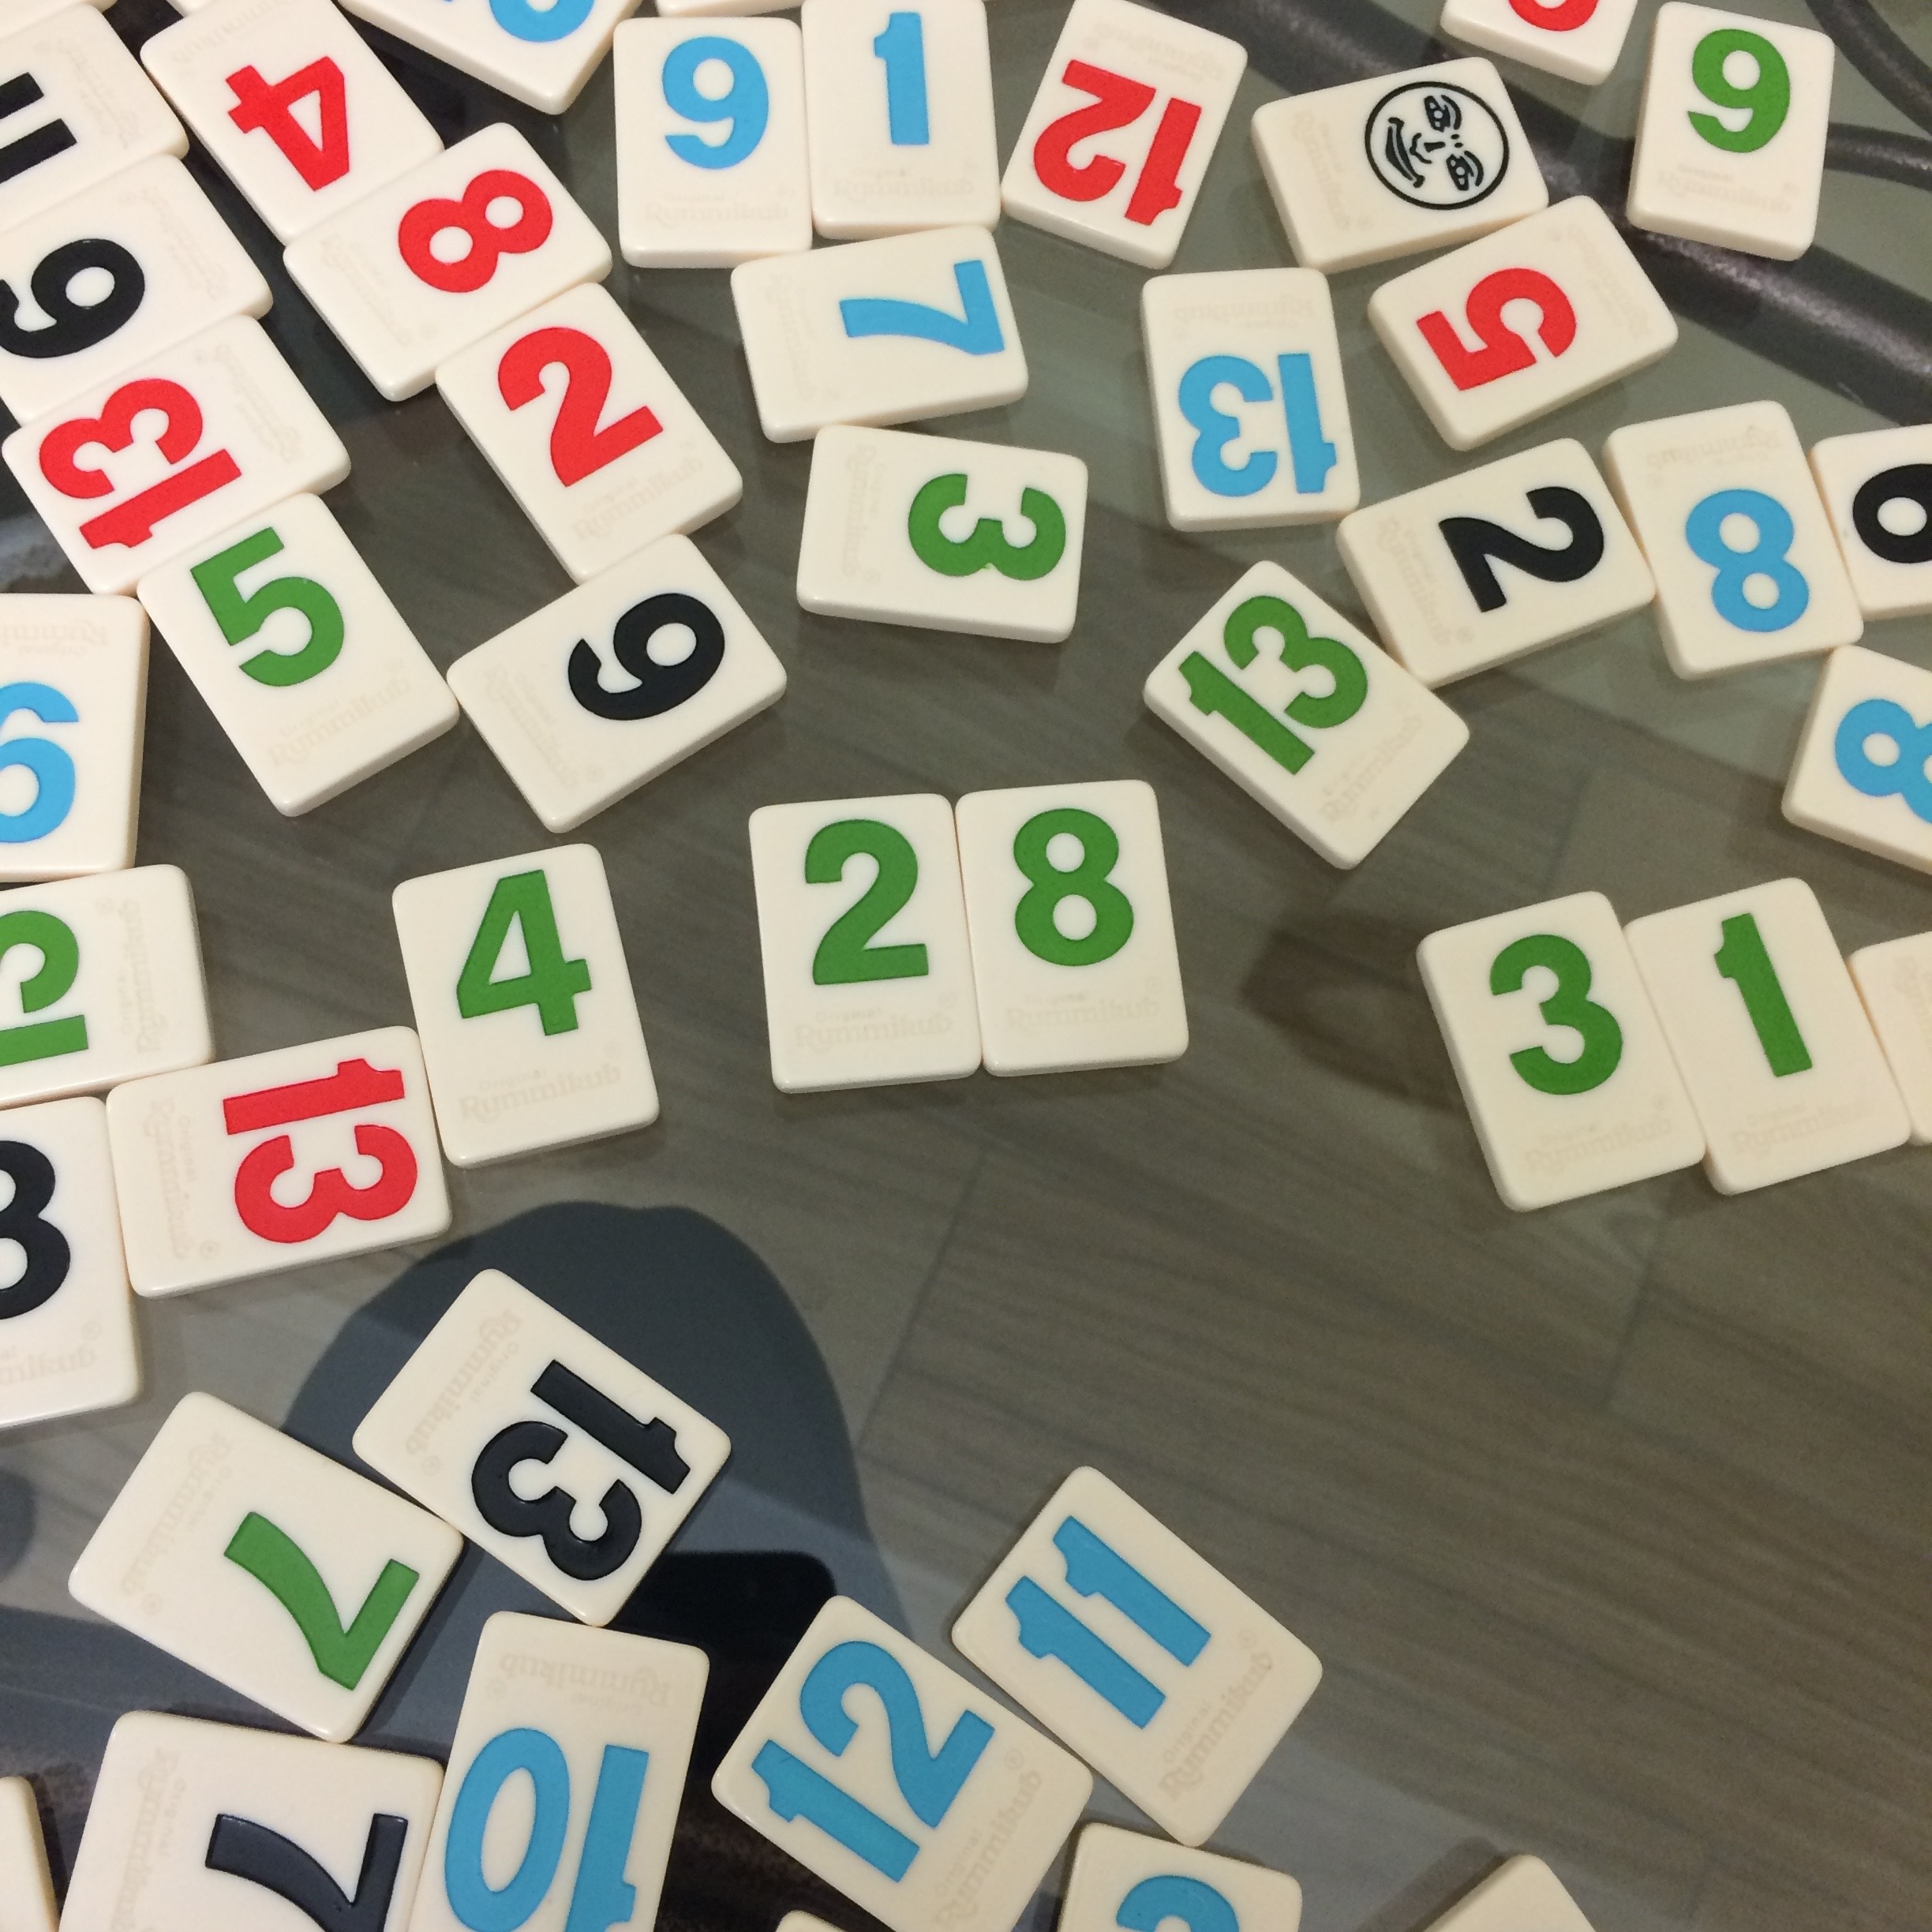
play, number, recreation, brand, font, games, screenshot, indoor games and sports, tabletop game